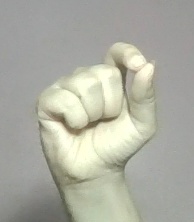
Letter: fa